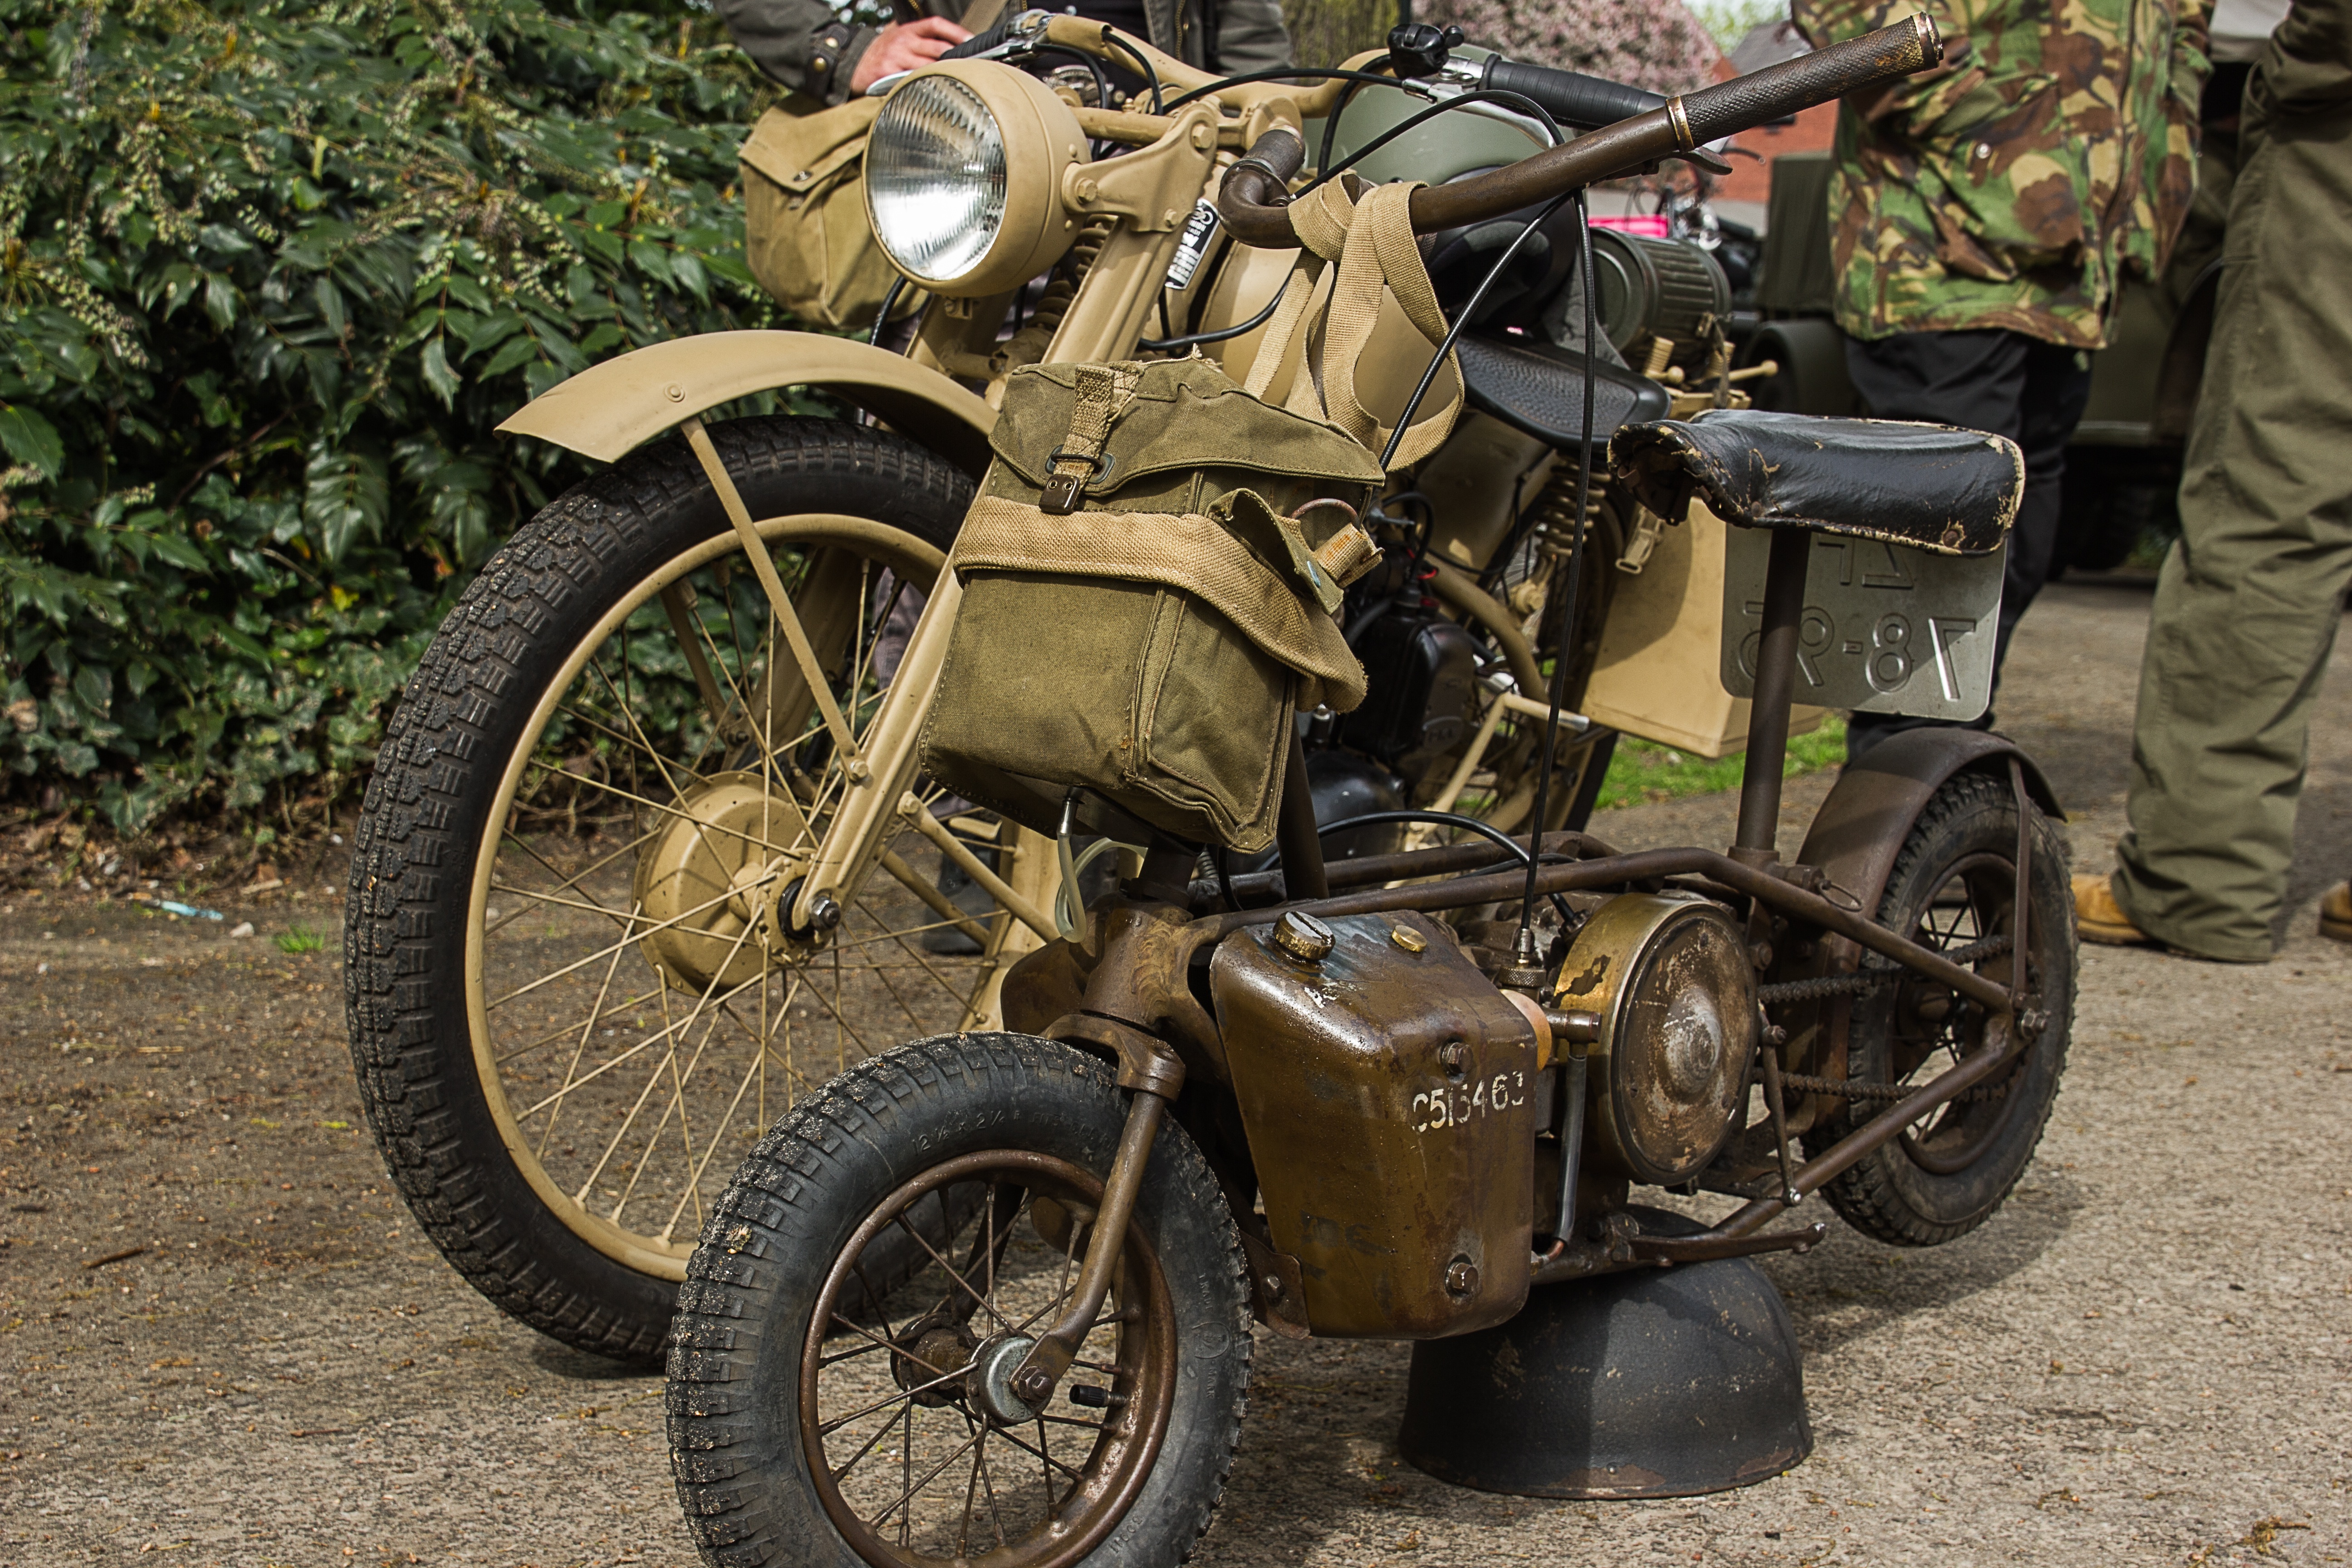
car, wheel, vehicle, motorcycle, engines, motorcycling, land vehicle, automobile make